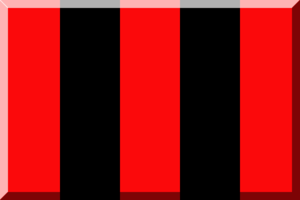
Cet article détaille les matchs de la phase finale de la Ligue des champions 2017-2018 de handball masculin organisée par la Fédération européenne de handball du 21 mars 2017 au 27 mai 2018.
Cet article détaille les matchs de la phase finale de la Ligue des champions 2016-2017 de handball organisée par la Fédération européenne de handball du 22 mars 2016 au 4 juin 2016.